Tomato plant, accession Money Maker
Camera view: horizontal (90 deg, fisheye); turntable rotation: 0 degrees
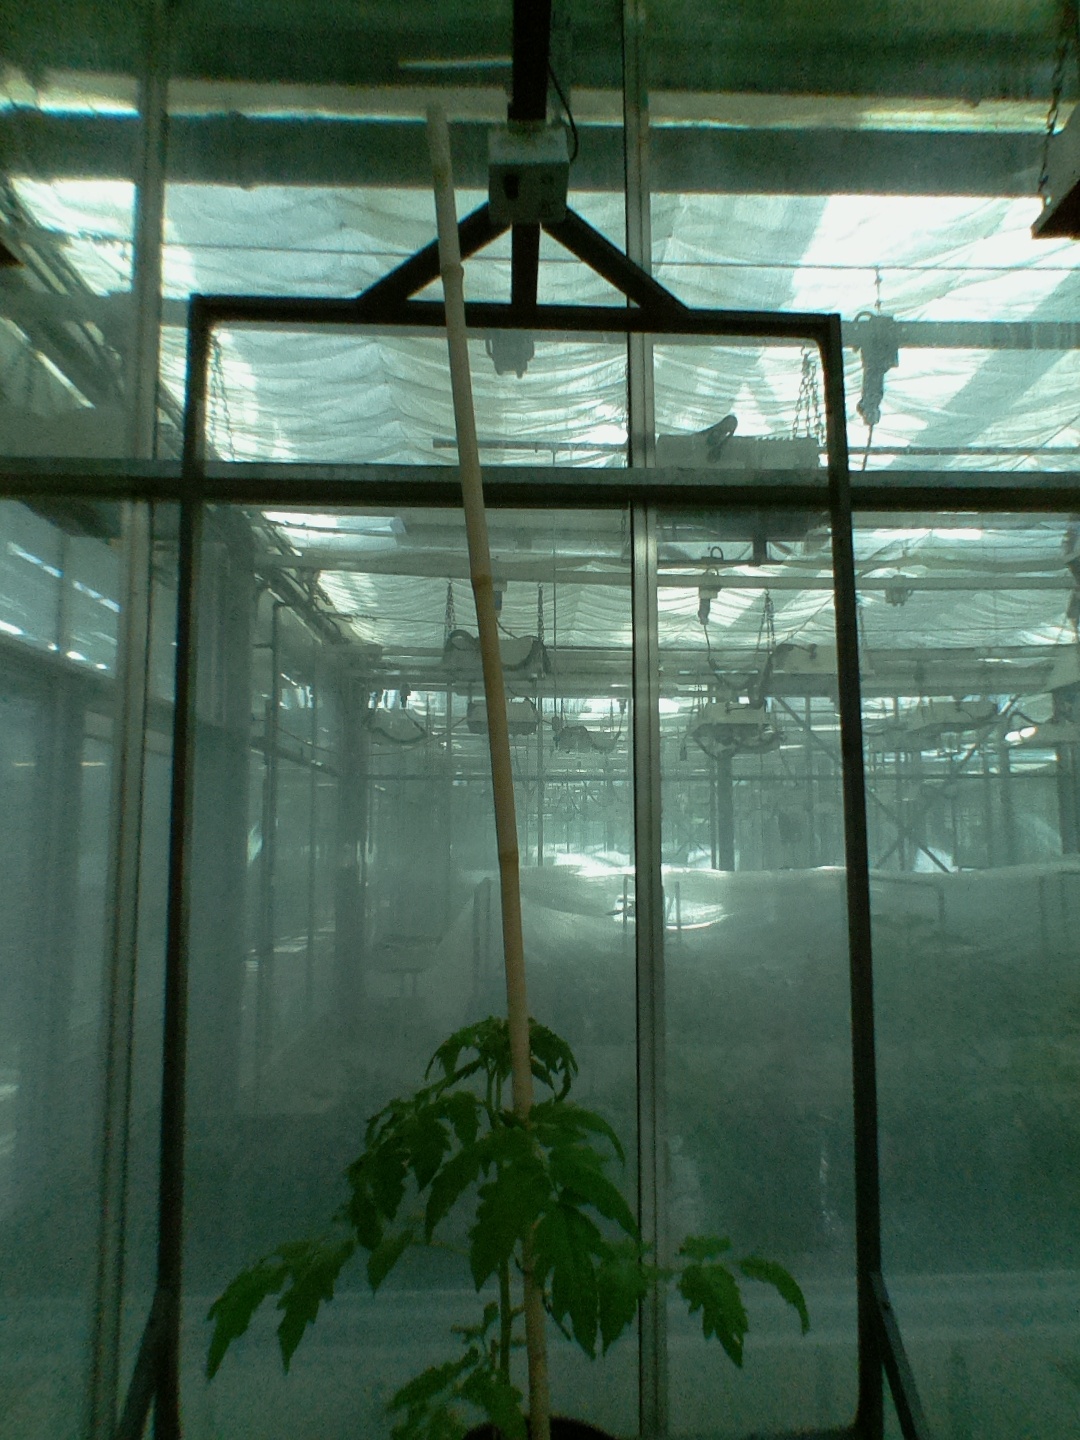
BBCH growth stage 13: 6 of true leaves visible